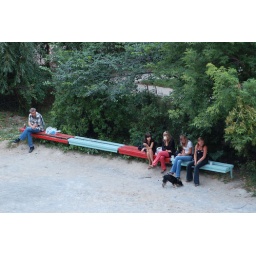
From the bedrom window of the flat in Novosibirsk. The girls are drinking wine in plastic cups.